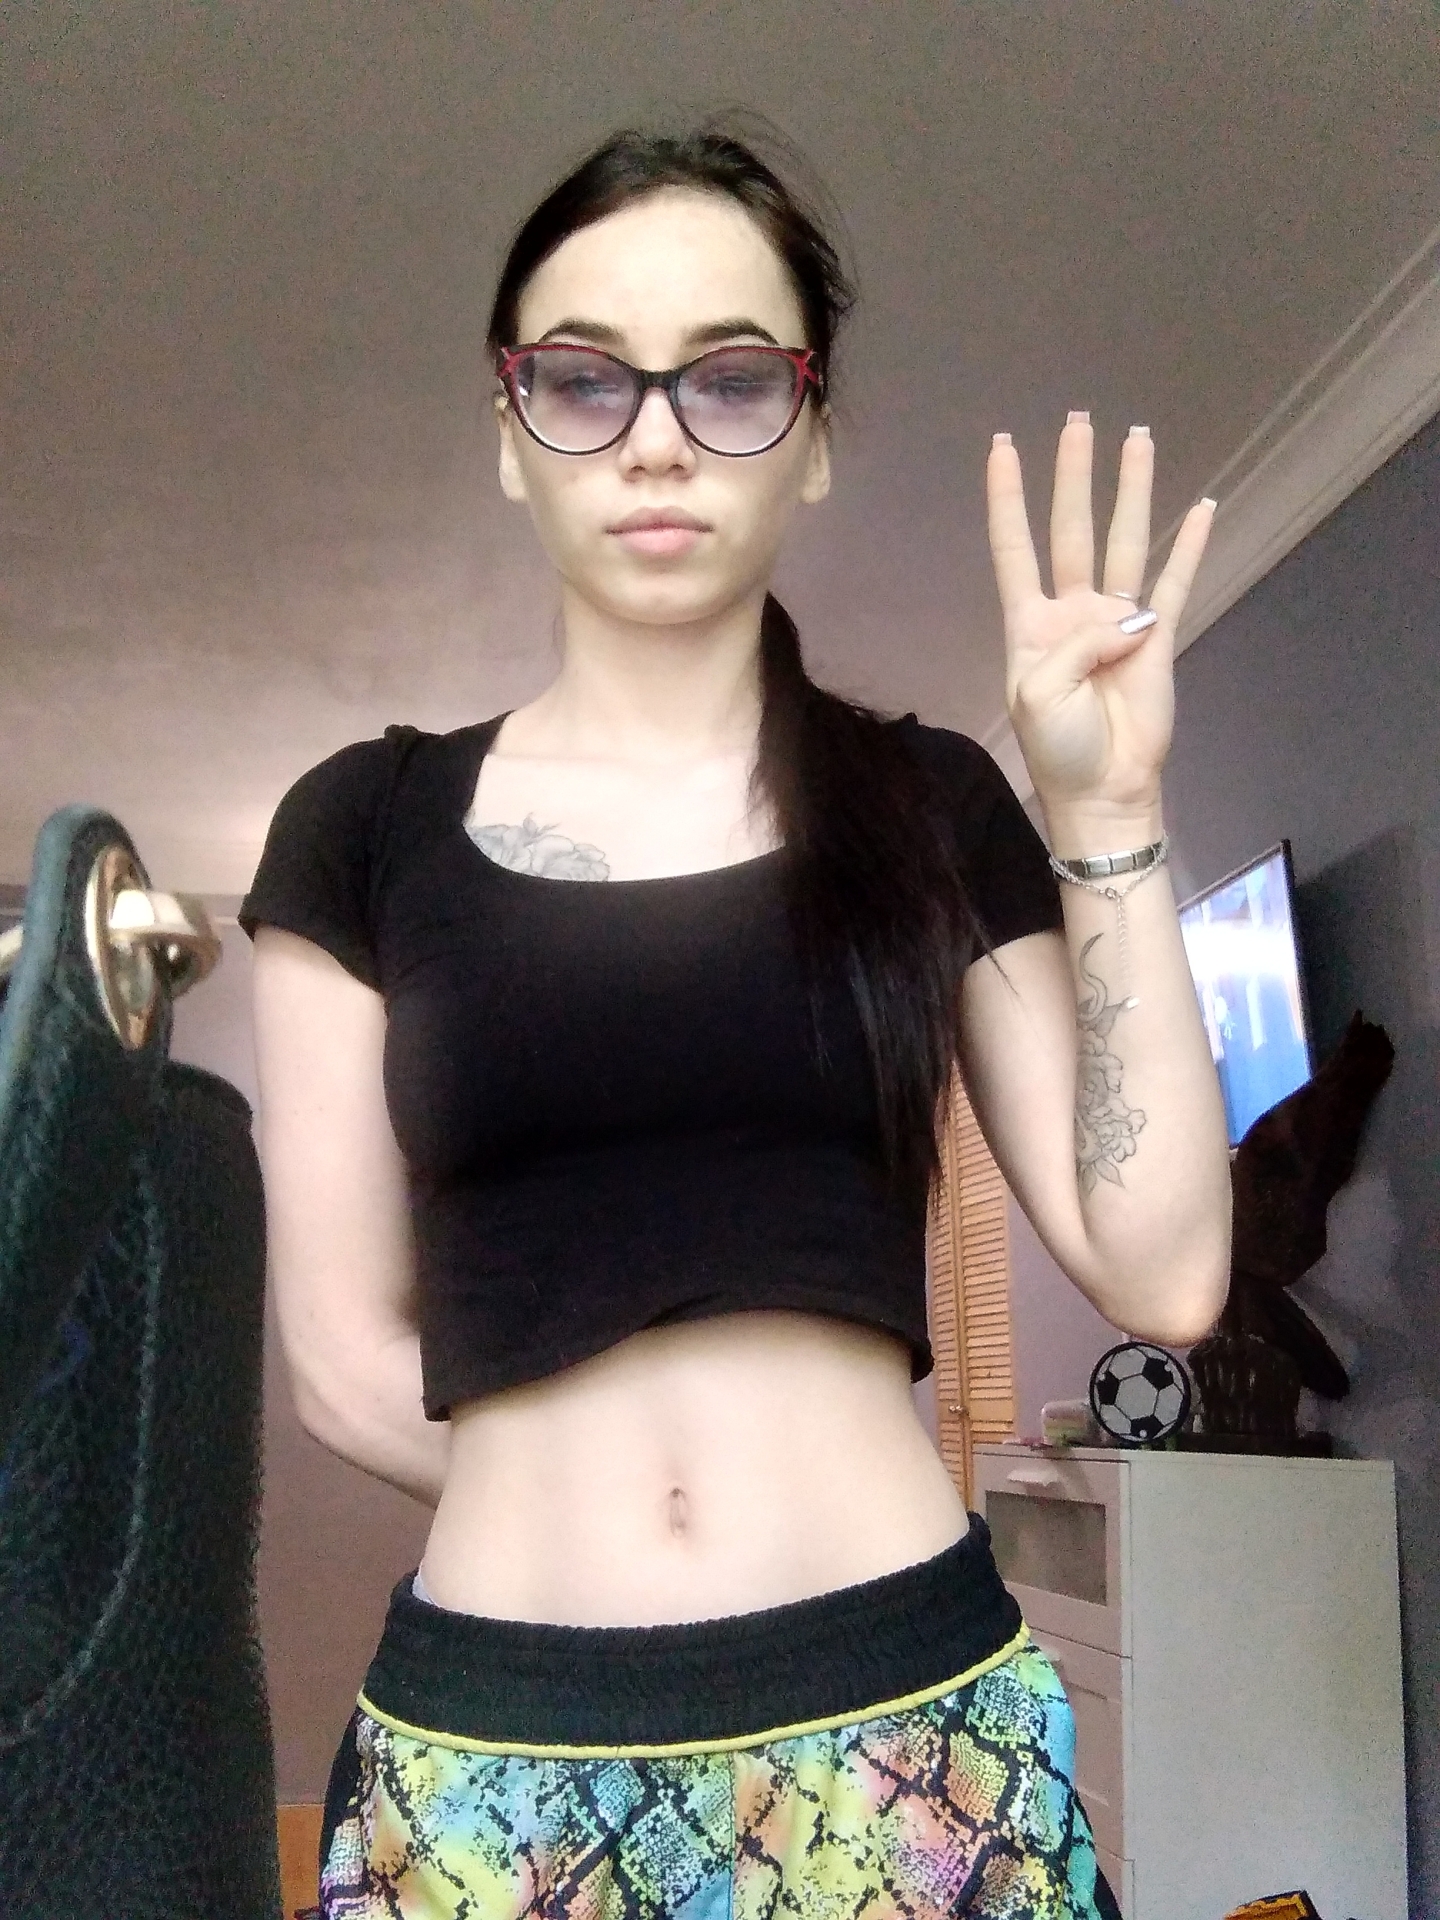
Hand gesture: four